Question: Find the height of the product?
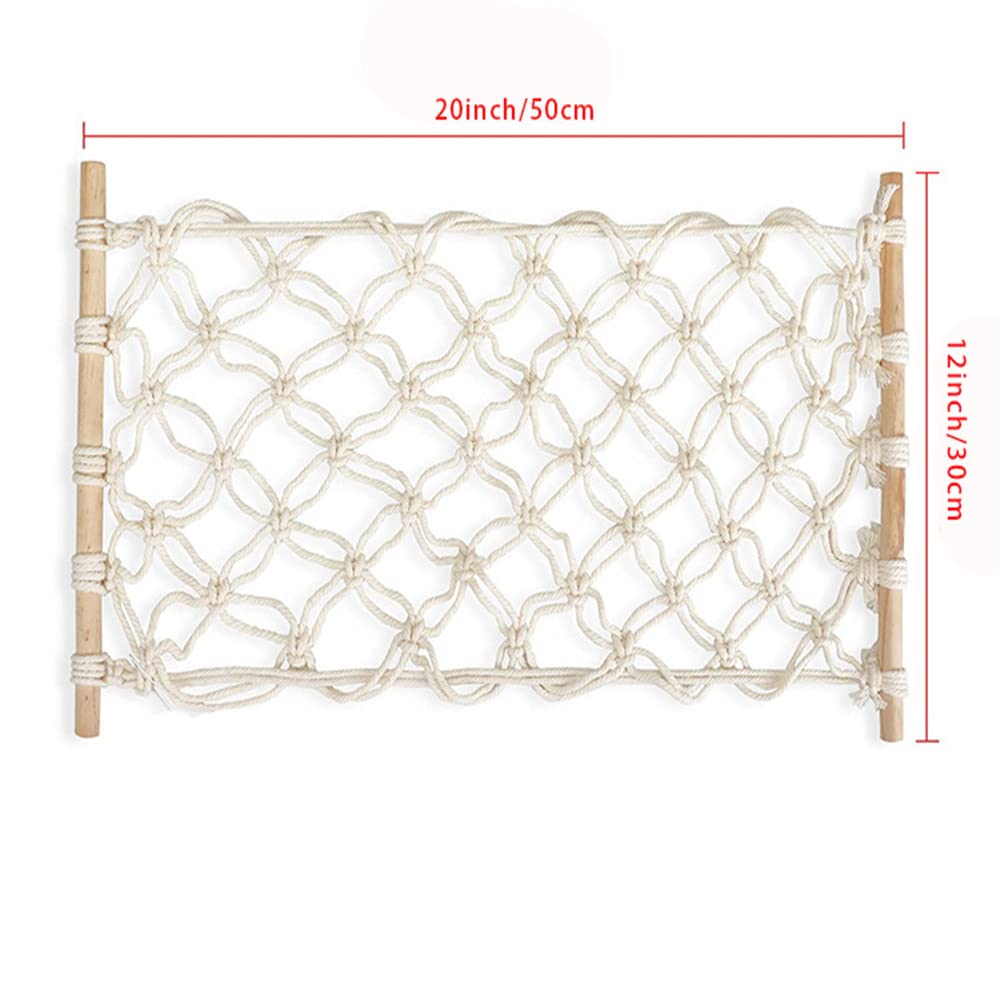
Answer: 30.0 centimetre